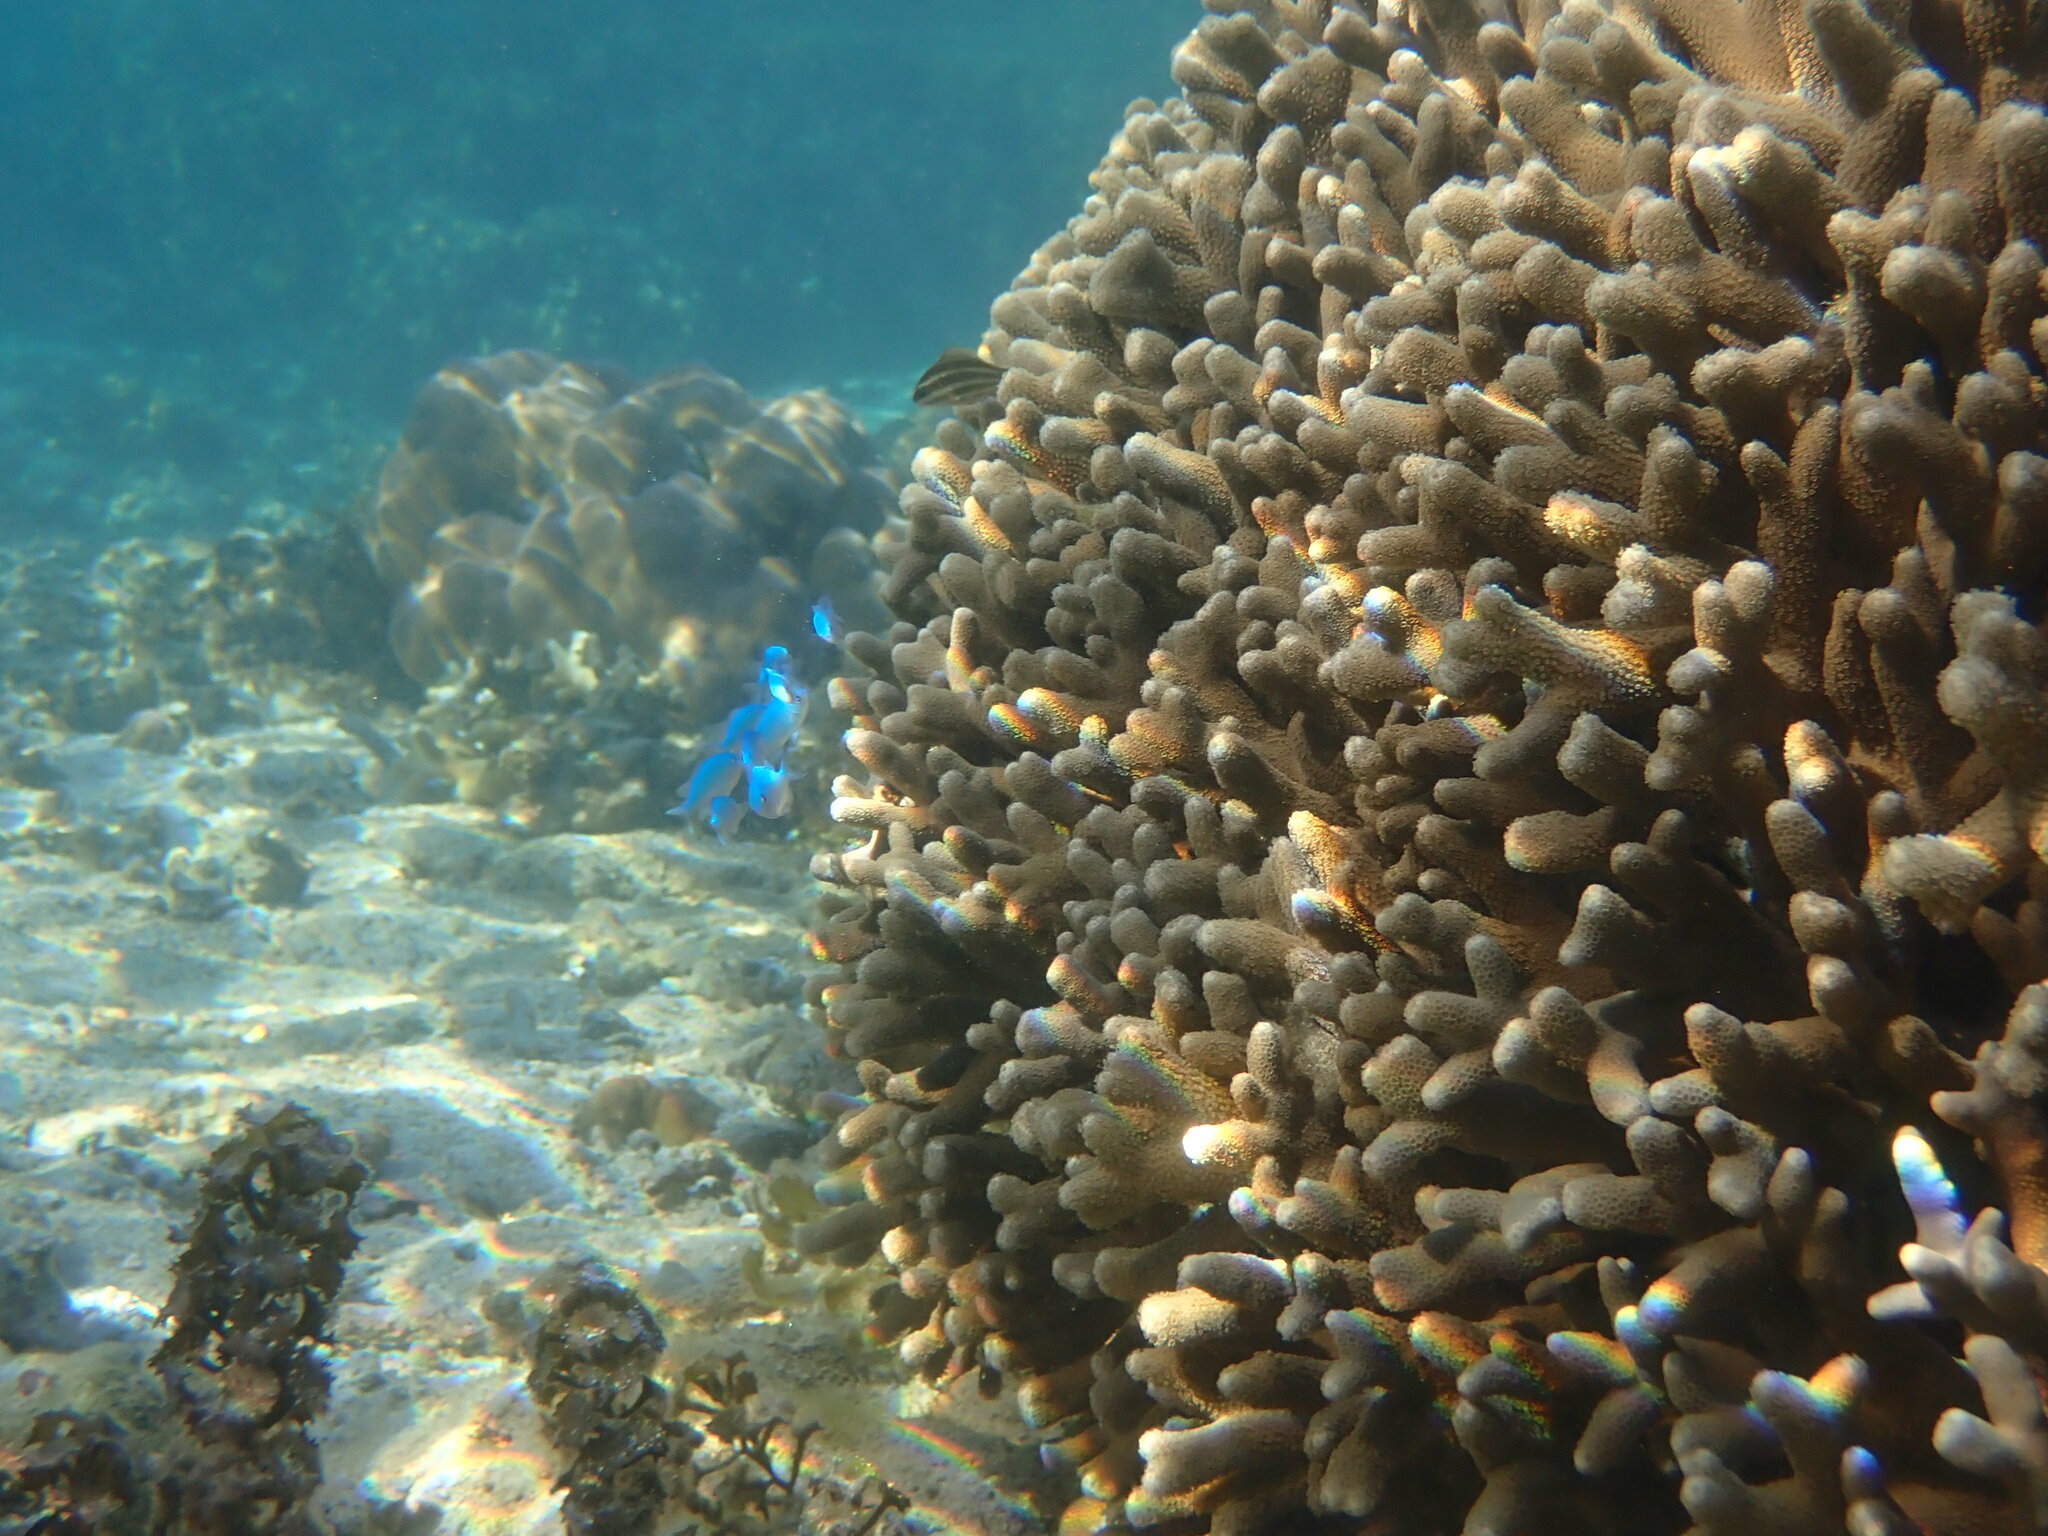
Chromis viridis (Blue-green Chromis)